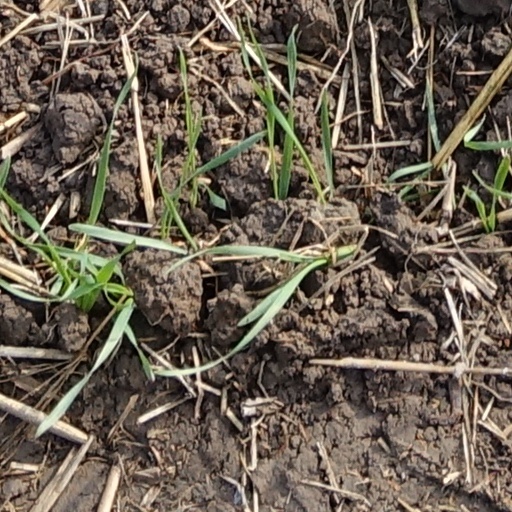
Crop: wheat